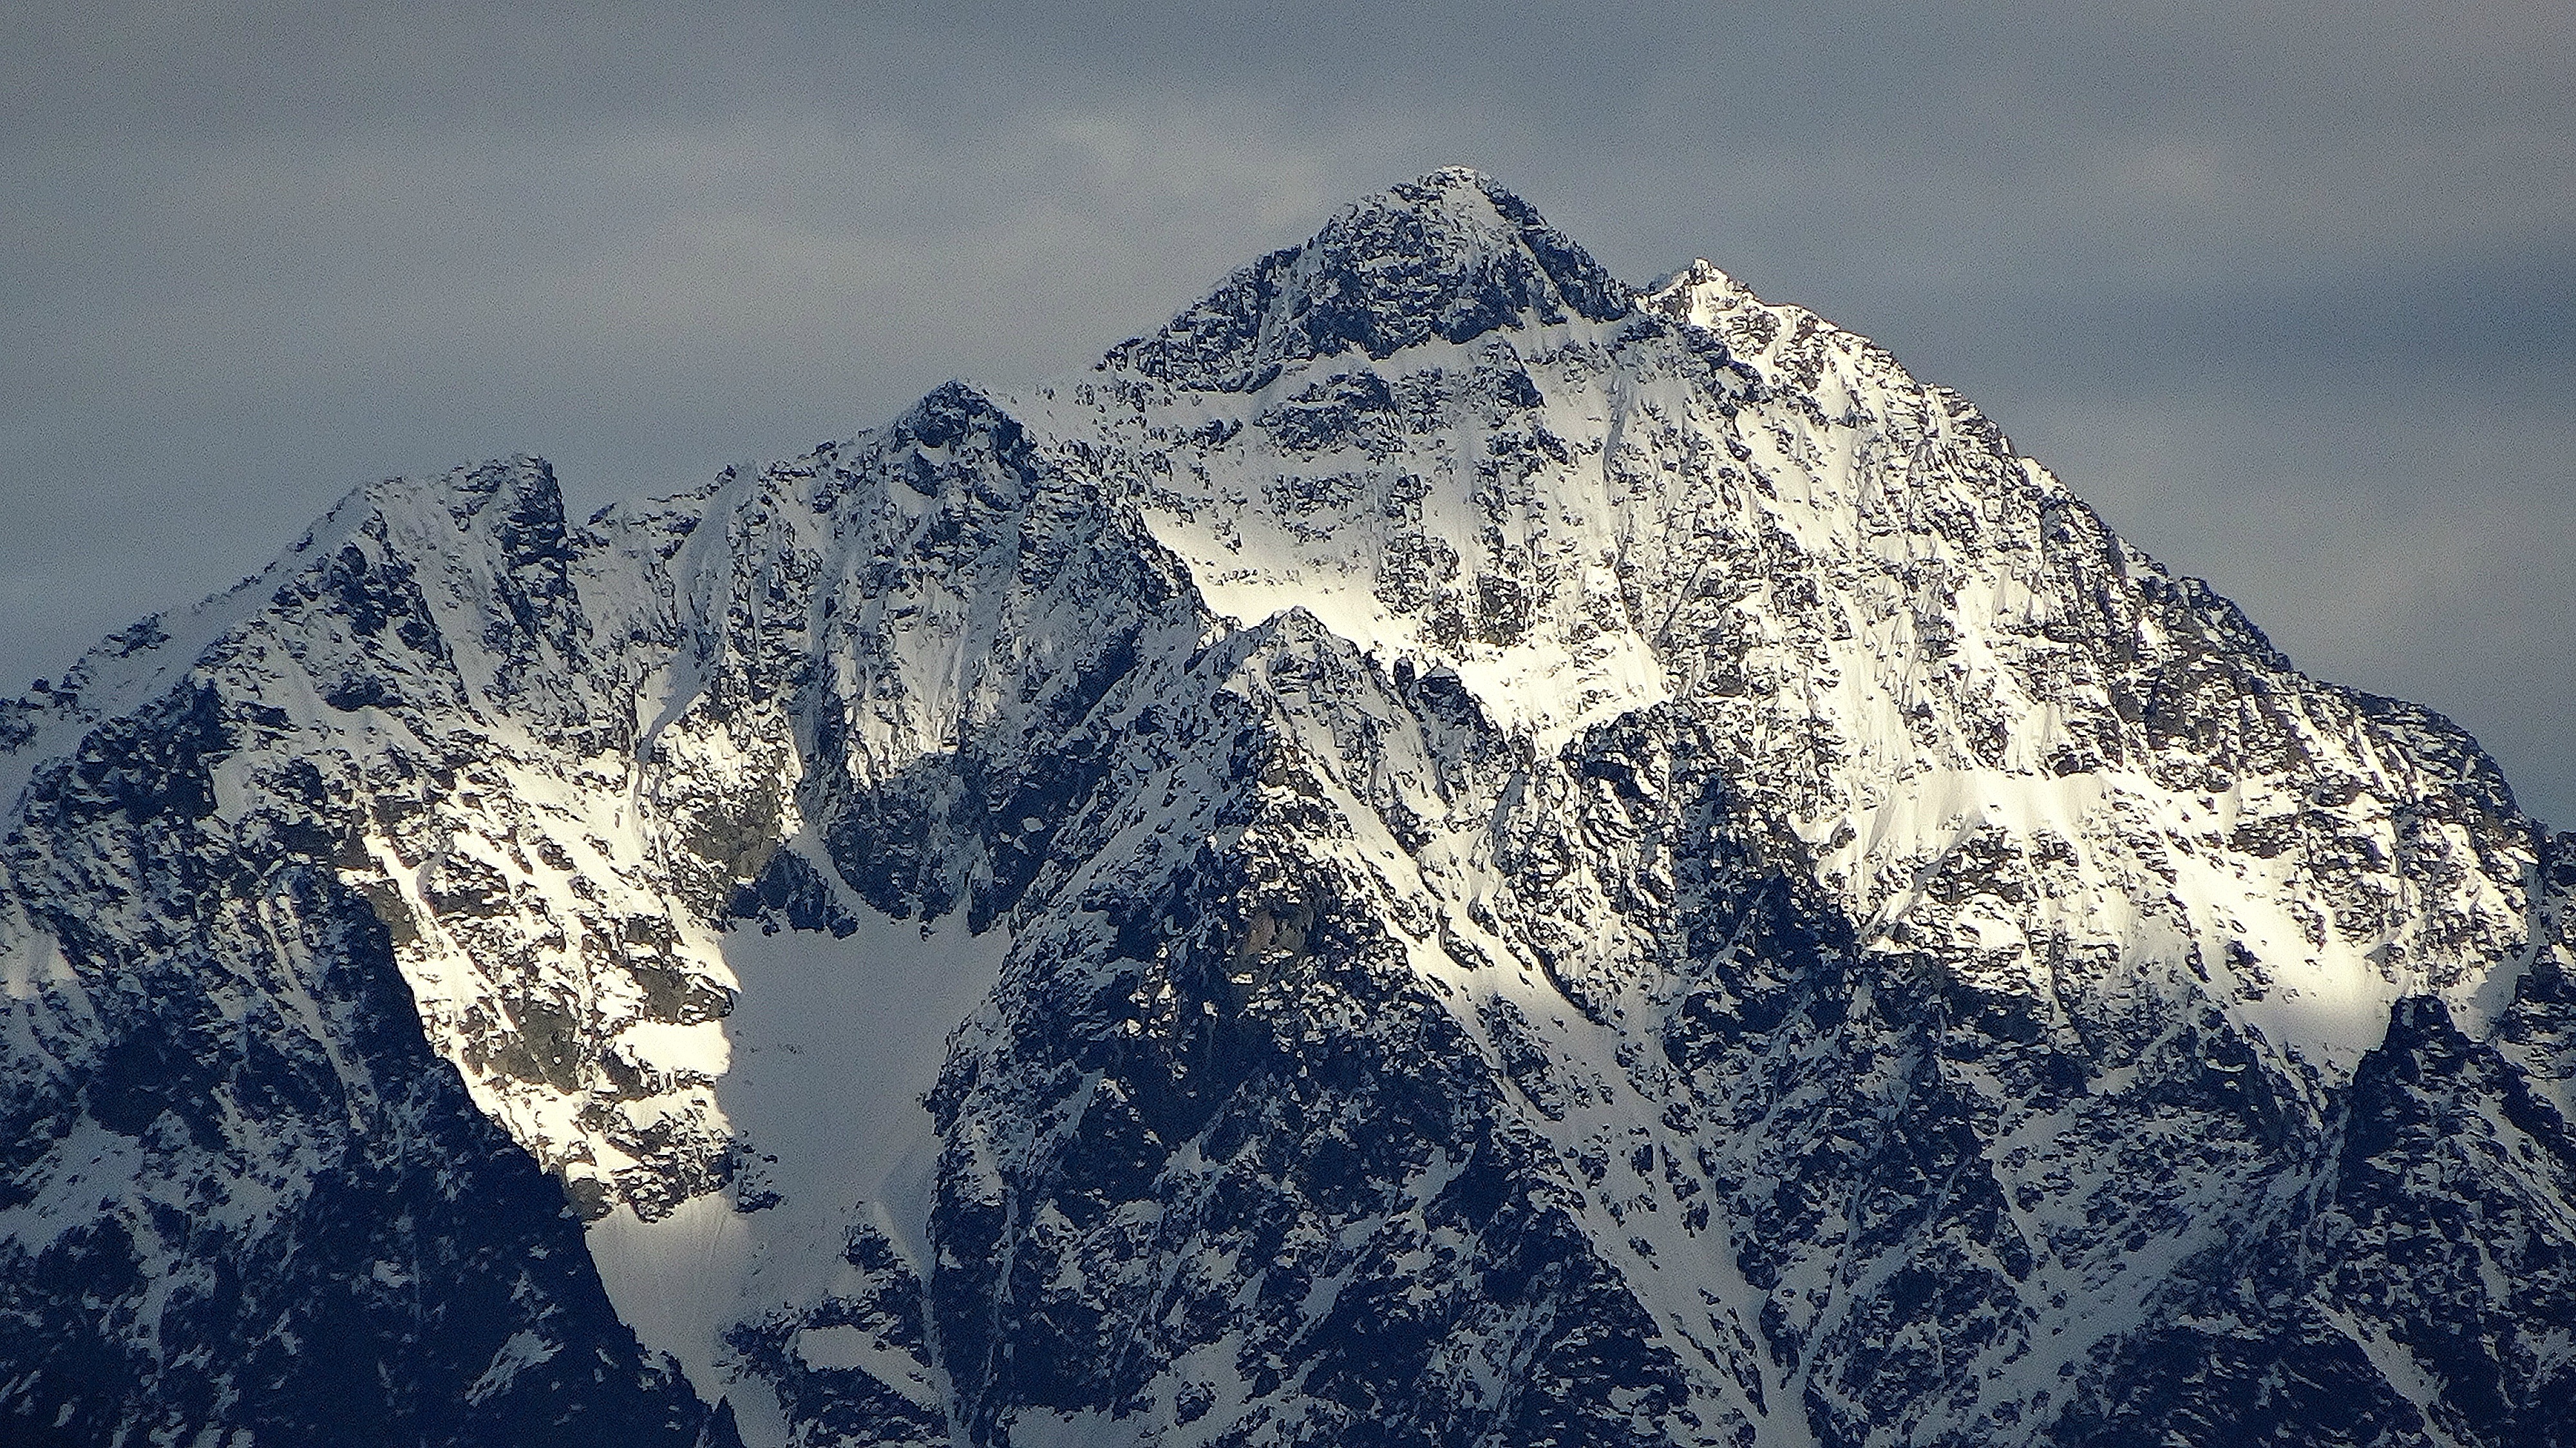
landscape, nature, mountain, snow, winter, mountain range, weather, ridge, summit, mountaineering, mountains, alps, top, tatry, landform, the high tatras, geographical feature, mountainous landforms, geological phenomenon